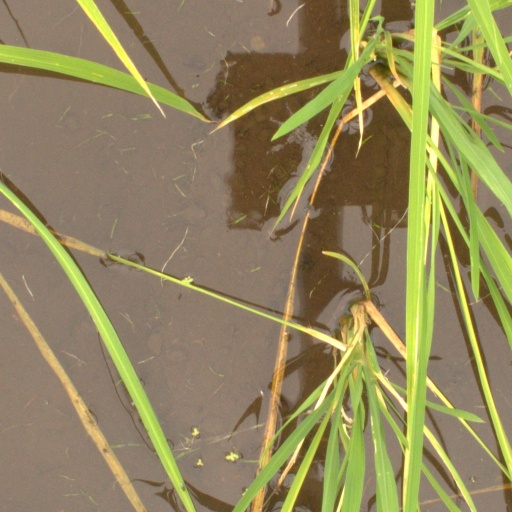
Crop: rice